Smallbridge Hall

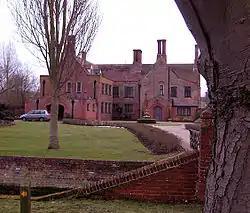
Smallbridge Hall

Smallbridge Hall is a Grade II* listed English country house in Bures St. Mary, Suffolk, near Colchester, England. The house is partially surrounded by a moat and stands on the bank of the River Stour. The present building is one wing of a large two-storey red-brick Elizabethan mansion. It was heavily restored once c.1874 and again in 1932.